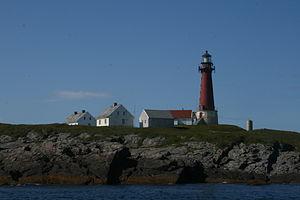
Le phare de Skomvær est un ancien phare côtier situé sur l'île de Skomvær de la commune de Røst, dans le Comté de Nordland.